Lee Kohse

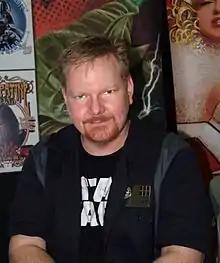
Kohse at the New York Comic Con in Manhattan, New York on October 10, 2014

Lee Kohse (born March 20, 1974, in Crescent City, California) is an American portrait artist best known for his work in the entertainment industry, most notably as an artist for Lucasfilm working on "Star Wars" projects and as a Partnered Creative Twitch Streamer. Kohse has also worked as a comic book writer/artist.